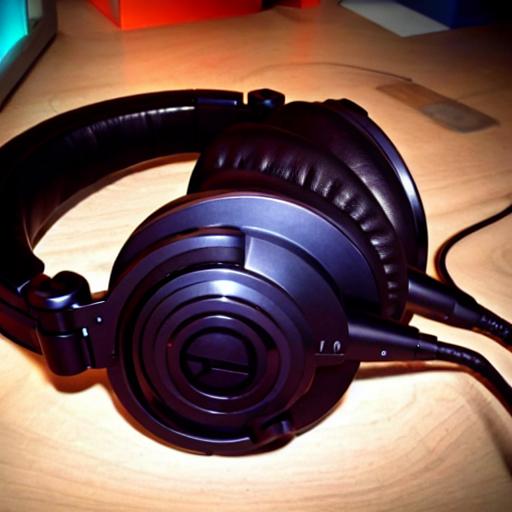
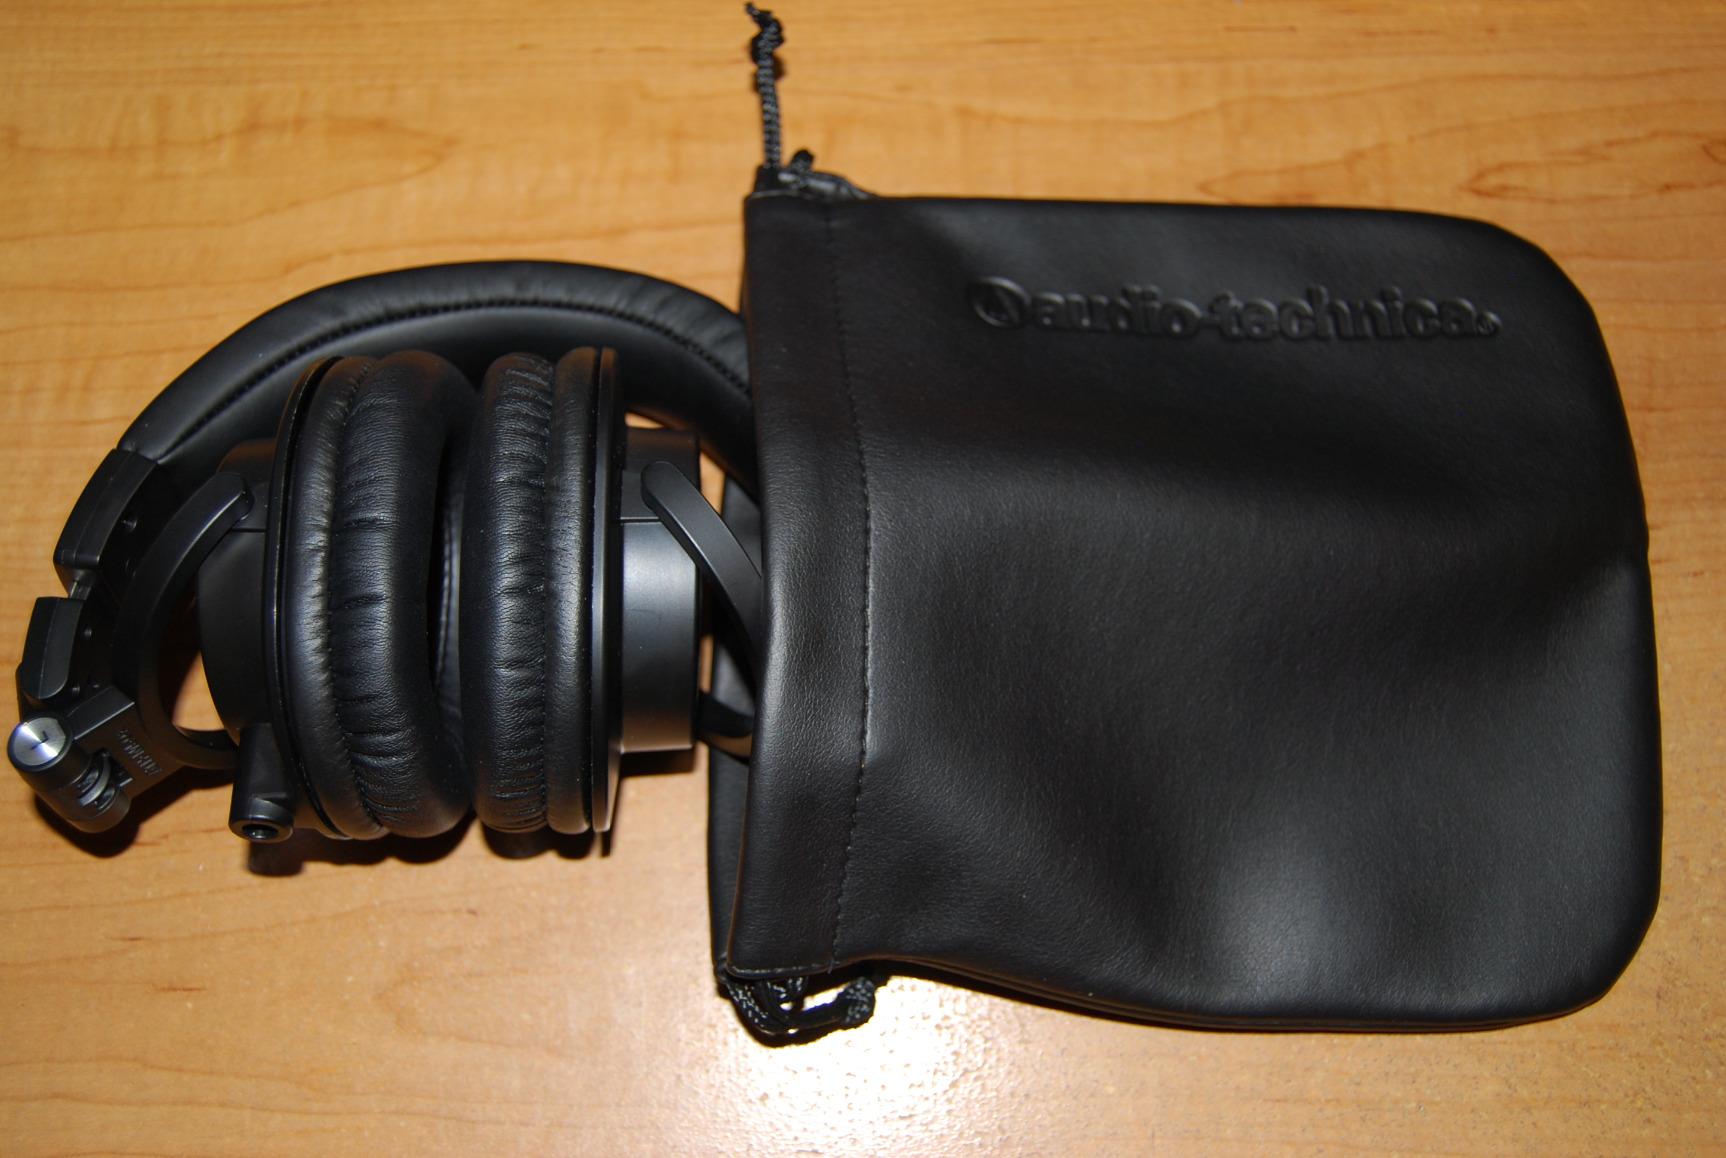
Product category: headphones
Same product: no